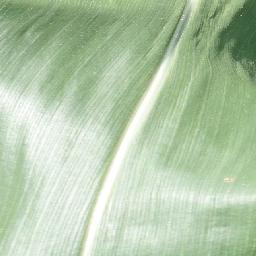
Label: Corn_(Maize)___Healthy